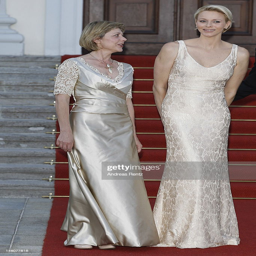
journalist and noble person of smile upon their arrival for the gala dinner .